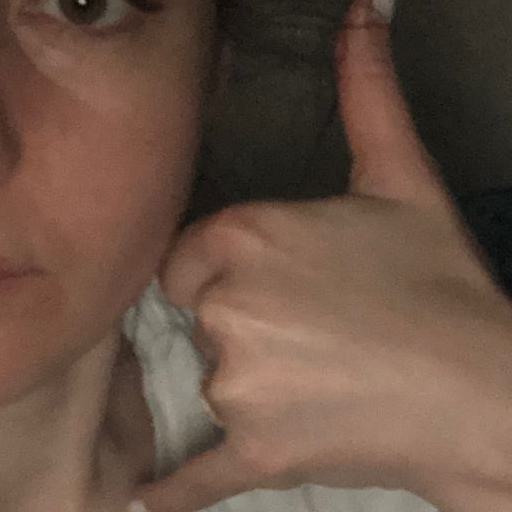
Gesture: call